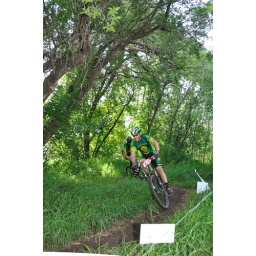
From the Edmonton Canada Cup mountain bike race, July 11th, 2010 in Edmonton, Alberta, Canada.